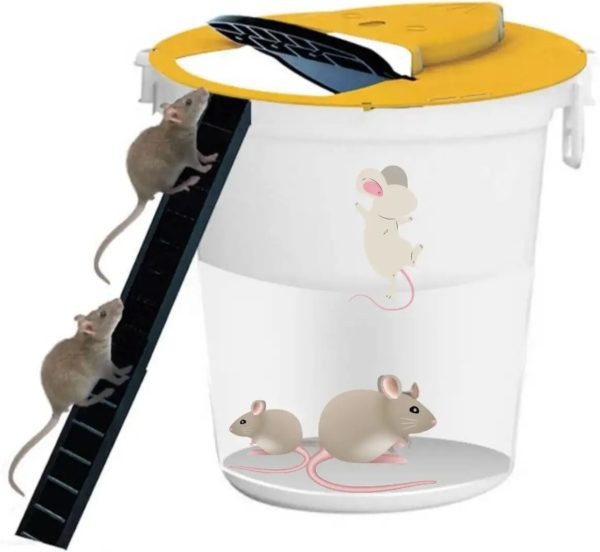
Zamka za miševe i pacove
Ne možete da se rešite dosadnih miševa? Uništavaju Vam hranu, stolariju? Preporučujemo Vam – Zamka za miševe i pacove! Isprobajte našu zamku i rešite se glodara iz svog domaćinstva, dvorišta ili ostava. Dizajnirana tako da primarno služi za hvatanje miševa i pacova, ali se može koristiti i za hvatanje drugih manjih životinja. Sve što je potrebno da uradite jeste da uzmete neku kantu ili kavez i u nju postavite hranu, na odabrani predmet postavite zamku i male merdevinice kako biste olakšali glodarima dolazak do zamke. Kada miš ili pacov stane na zamku samo će propasti u kantu bez mogućnosti da izađe iz iste. Klasične zamke mogu da uhvate jednom mišića, a sa našom zamkom možete uhvatiti veliki broj neželjenih glodara. Nema više potreba da postavljate lepak ili mišolovke i strahujete da do njih ne dodje Vaš kućni ljubimac. Sa našom magičnom zamkom hvatanje štetočina će biti dosta lakše, čistije i bezbednije. Materijal: PP Dimenzije prečnika 30cm Hvata glodare koji mogu uništiti hranu, nameštaj, stolariju… Pored hvatanja miševa i pacova može poslužiti za hvatanje drugih malih životinja U zamku se posatavlja hrana koja privlači glodare Potrebno je postaviti na lokaciju gde ste primetili prisustvo glodara
Brand: ali tako moj 7
Category: Home & Garden > Household Supplies > Pest Control > Pest Control Traps > Live Traps